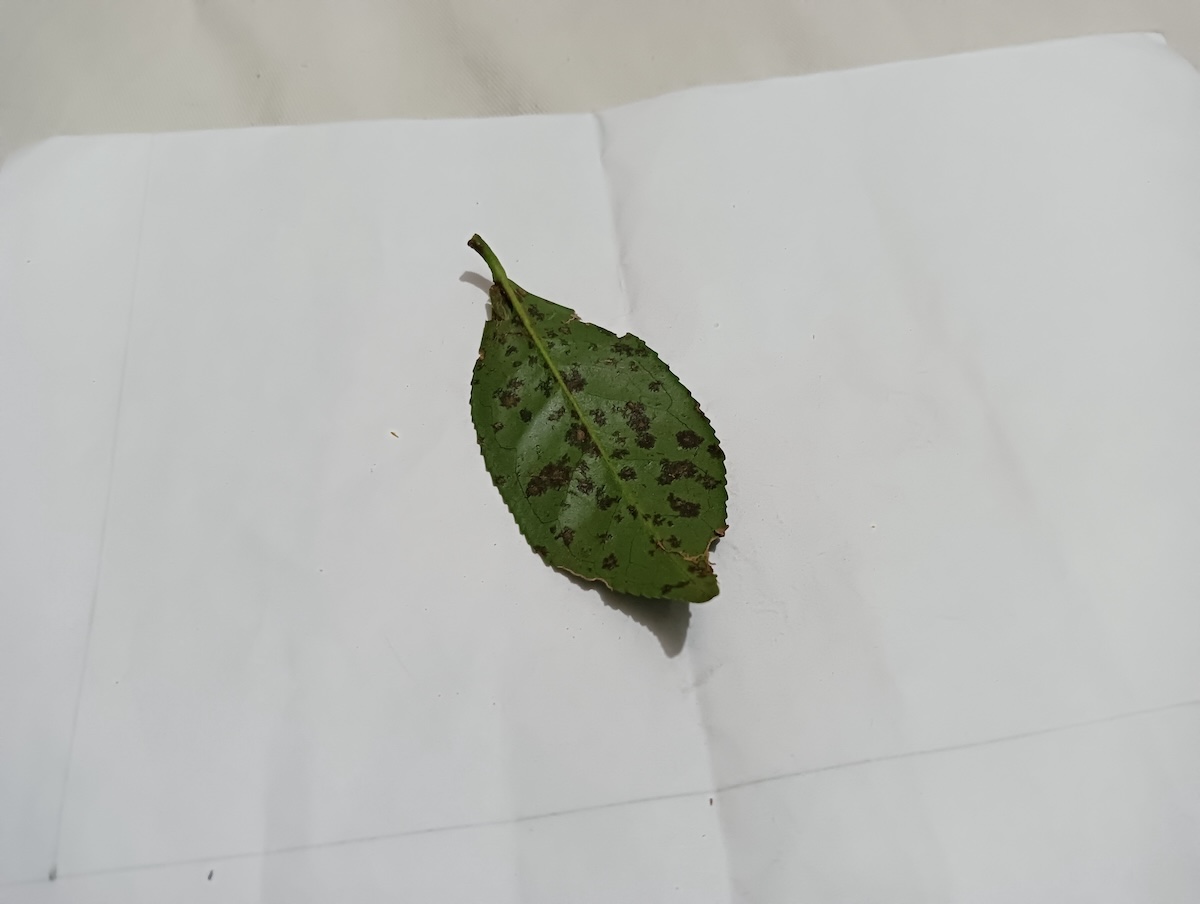
Label: Tea algal leaf spot